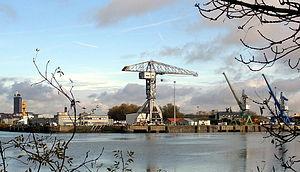
Les grues Titan sont deux grues aujourd'hui désaffectées situées sur la pointe ouest de l'île de Nantes, conservées en témoignage du passé industriel de Nantes. La grue jaune, appartenant jadis aux chantiers navals Dubigeon, et la grue grise, au Port autonome de Nantes-Saint-Nazaire, sont aujourd'hui la propriété de la ville de Nantes. Elles sont classées monuments historiques.